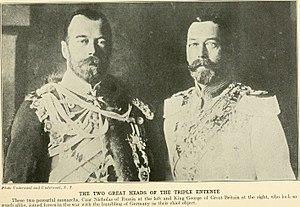
Un sosie est une personne ayant une ressemblance parfaite, plus particulièrement au niveau du visage, avec une autre personne, notamment une célébrité.